Autocar Company

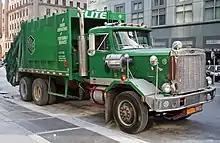
1987 Autocar garbage truck

Shortly after the move to Utah in 1980, with White insolvent, in 1981 AB Volvo acquired the U.S. assets and brands to become Volvo-White LLC. Volvo produced trucks under both the White and Autocar brands and Autocar continued as the division focused on severe-duty trucks. The Autocar DK severe-duty line was launched in 1983 and, as a replacement of the DC line, was used in heavy dump truck, concrete mixer, refuse, and oil field applications, among many others. Also launched in 1983 was the Autocar AT64F, a top-of-the-line long-haul tractor marketed as "The Legend". The last traditional Autocar with a "Custom Driver Cab" was made in Ogden on December 18, 1987. In 1988, the DK was replaced by the Autocar ACL and ACM models, which used the White Xpeditor cab, first used by Autocar in the Construcktor 2 model. While the AC-series trucks were tough and reliable, they incorporated an expanded number of Volvo components and, for some Autocar loyalists, marked a dilution of the Autocar brand.